Christopher Straub

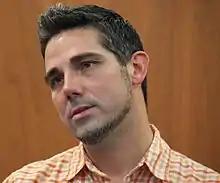
Straub in 2016

Christopher Straub is a fashion designer who was a contestant on season 6 of the competitive reality show "Project Runway" and also appeared on season 1 of the competitive reality show "Models of the Runway" as the designer for the model Katie Sticksel, Celine Chua, and Matar Cohen. Both shows appeared on the Lifetime Network with new episodes aired on Thursday evenings.